Leasowe

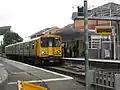
A Merseyrail train waits at the station with a service to Liverpool

Leasowe railway station is a stop on the Wirral Line of the Merseyrail network. Electric trains run every 15 minutes during the day eastbound to and westbound to ; this reduces to 30 minutes in late evenings and on Sundays.